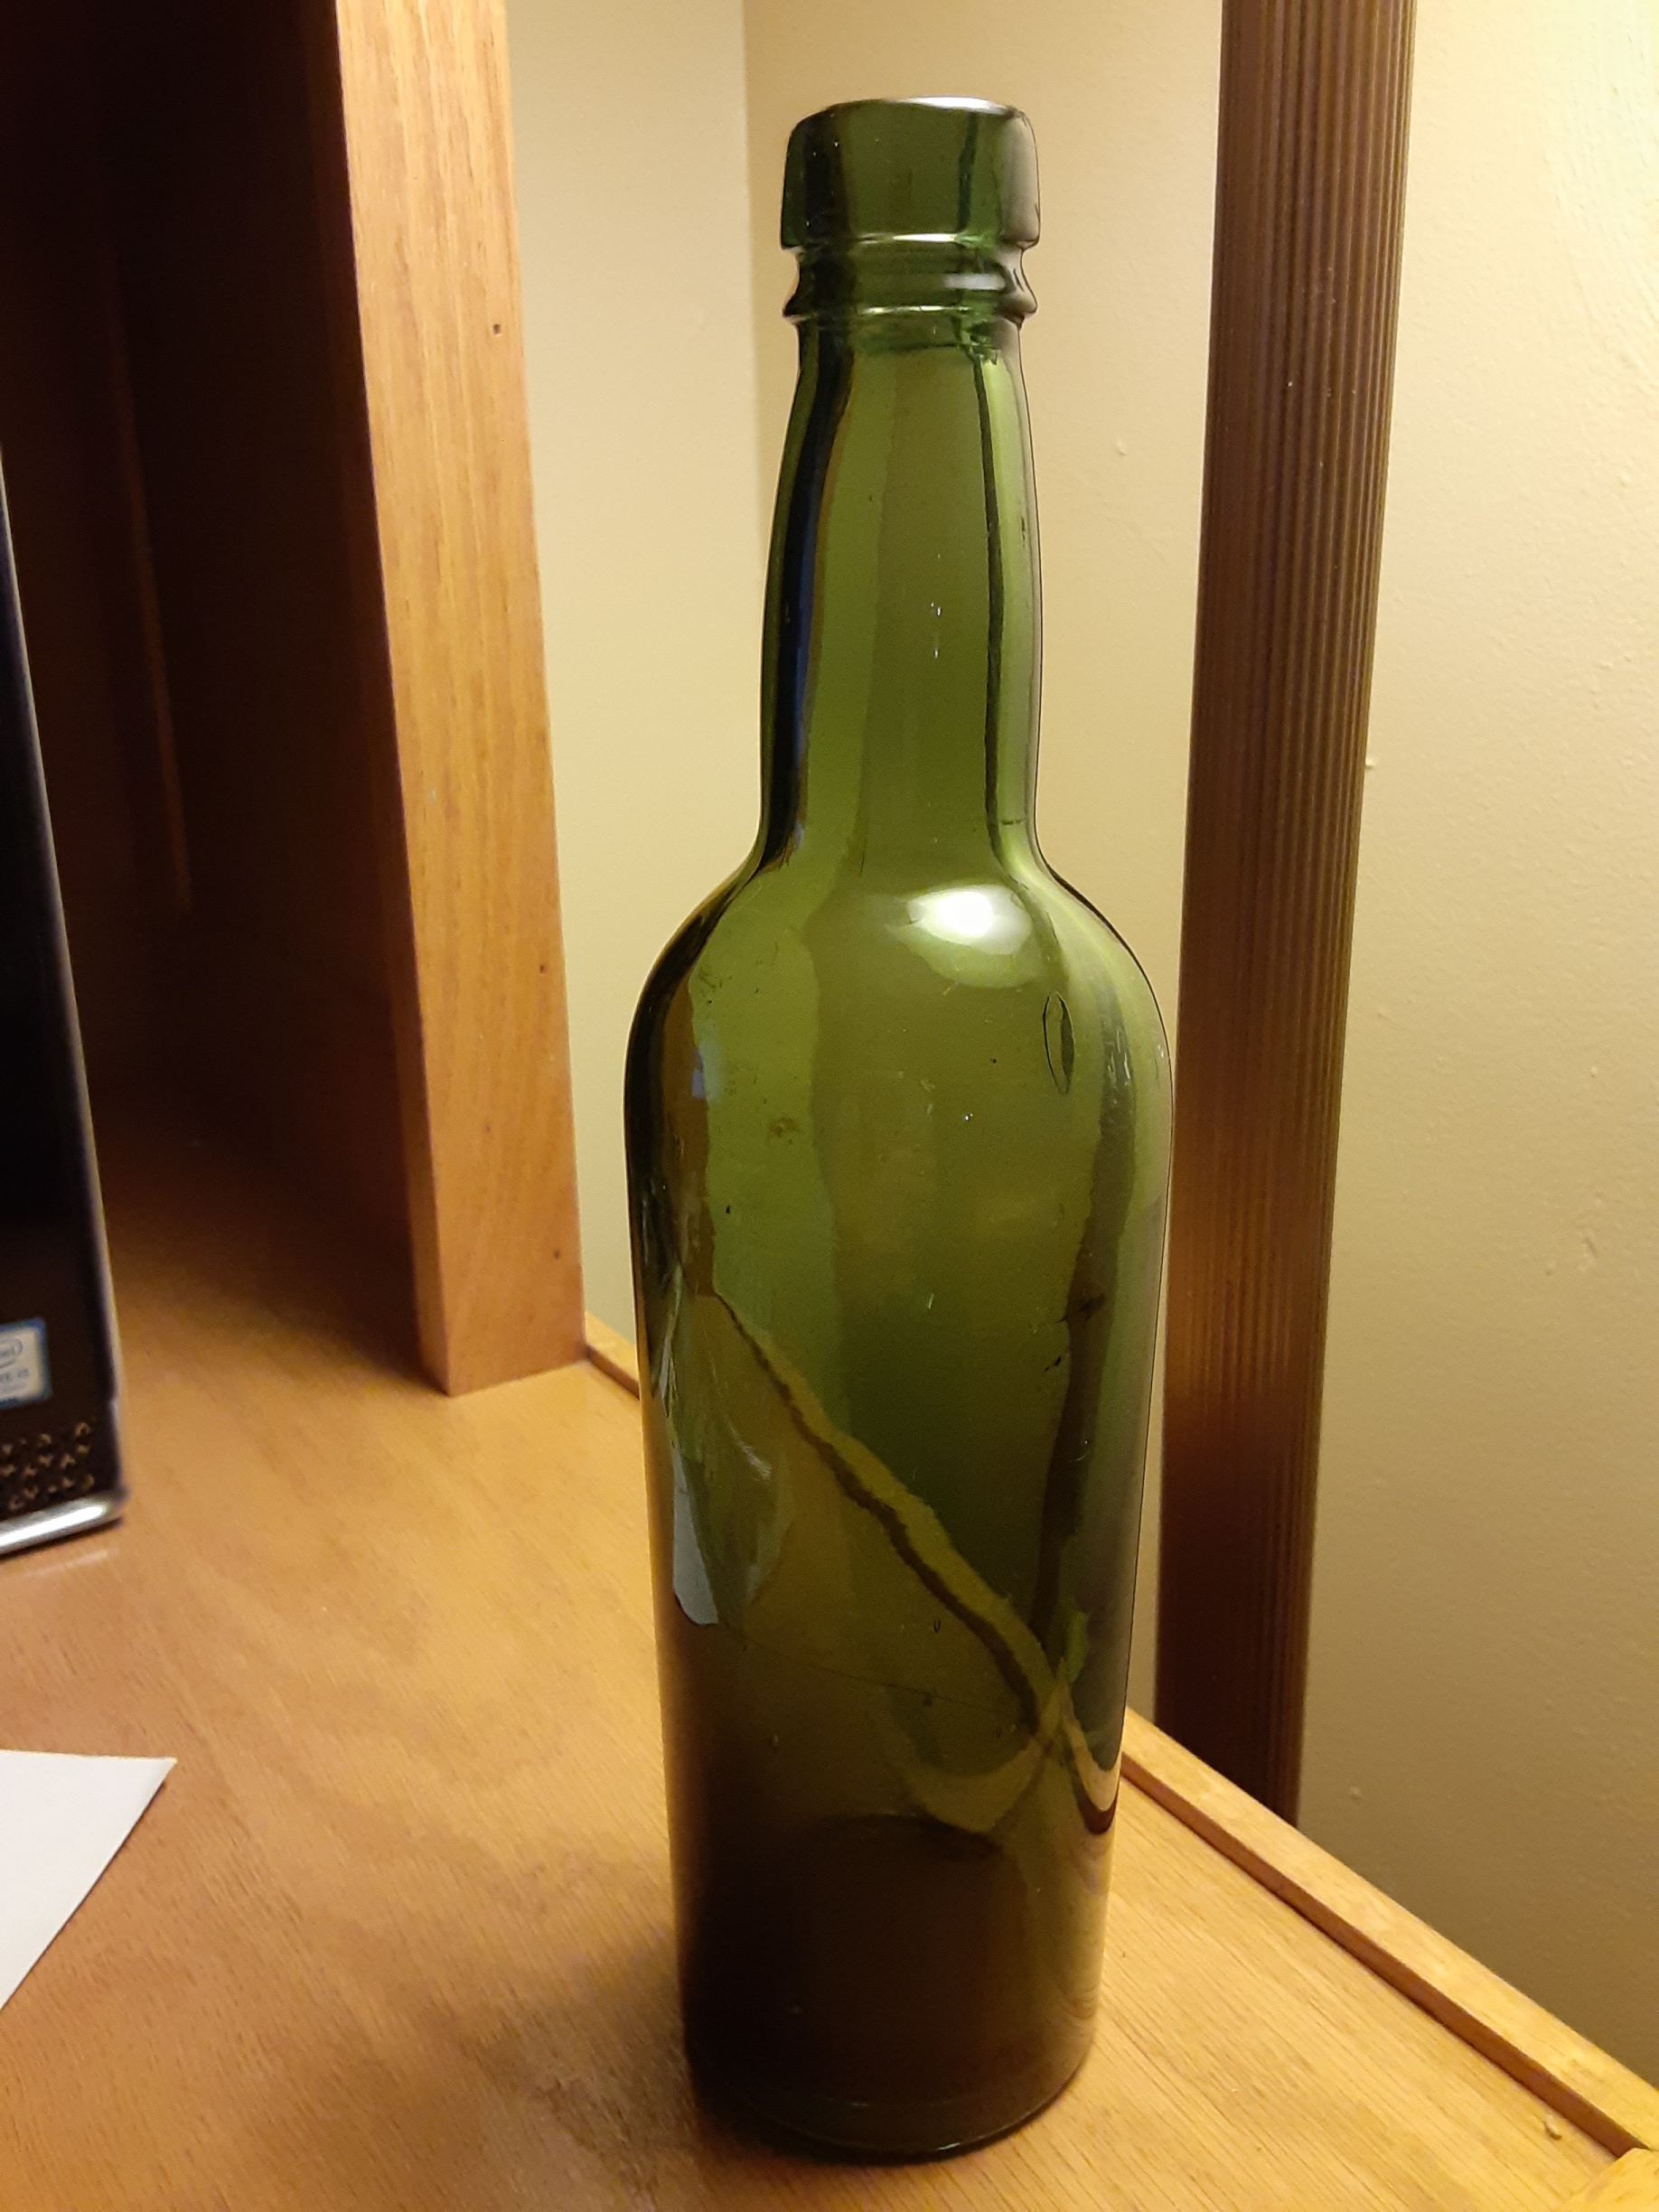
Label: glass